Club Atlético Provincial

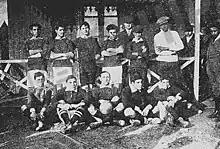
Football team of C.A. Provincial that participated in Copa Jockey Club in 1910

At the beginning of the 20th century, football was becoming more and more popular in Argentina. The city of Rosario was no exception and many football enthusiasts would meet in public parks to have a kick around.